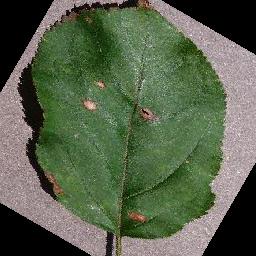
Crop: apple
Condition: black_rot